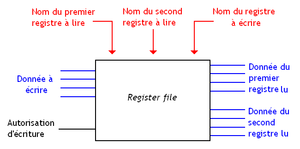
Banc de registre multiports
Dans un processeur, un banc de registres est une mémoire interne au processeur, dans laquelle sont rassemblés certains des registres du processeur. En anglais, on parle de register file.